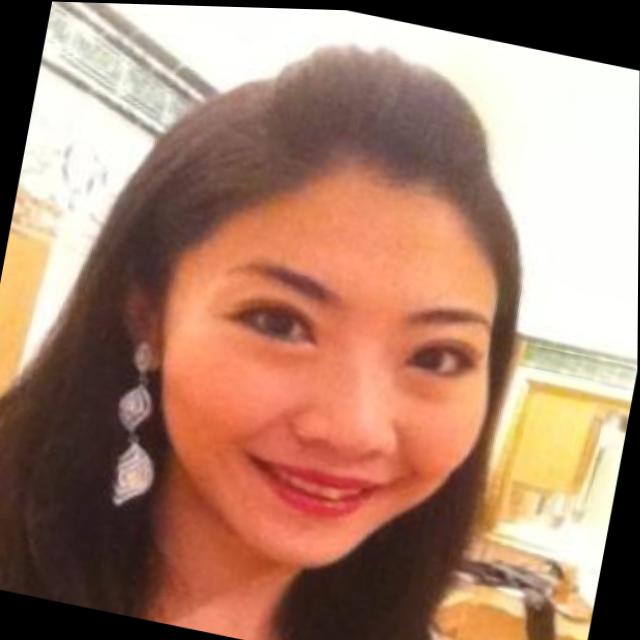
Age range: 21-44